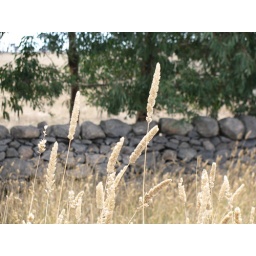
I love the look of these grasses against the grey stone wall behind.